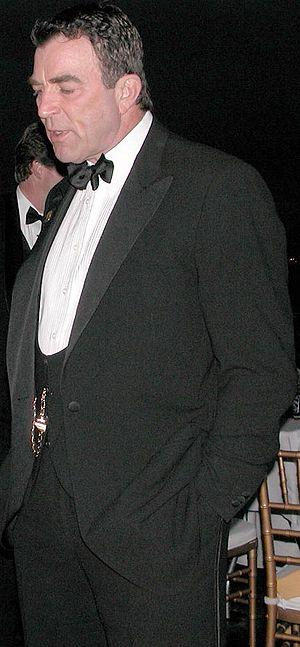
Tom Selleck, né le 29 janvier 1945 à Détroit dans le Michigan, est un acteur, producteur et scénariste américain.